Basilica of Our Lady, Maastricht

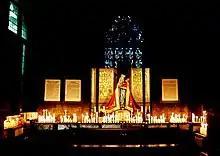
Star of the Sea chapel - interior

The building is largely Romanesque in style and is considered an important example of the Mosan group of churches that are characterized by massive westworks and pseudo-transepts. Our Lady's in Maastricht indeed has a tall, massive westwork and two pseudo-transepts on each side. The westwork, built of carbonic sandstone, dates from the early 11th century and is flanked by two narrow towers with marlstone turrets. Some spolia, probably from the former Roman castrum of Maastricht, were used on the lower parts of the westwork. The nave with its transept and pseudo-transepts largely dates from the second half of the 11th century.